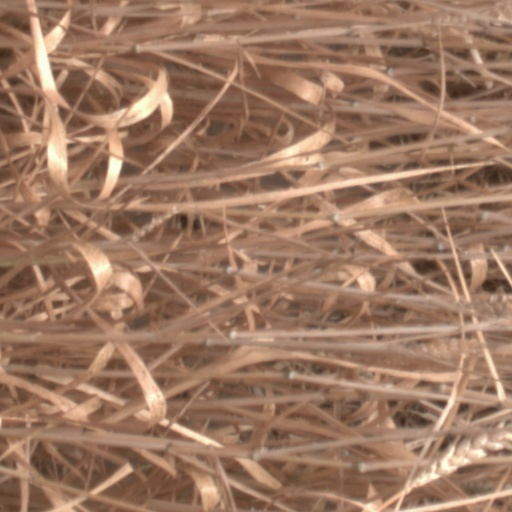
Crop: wheat